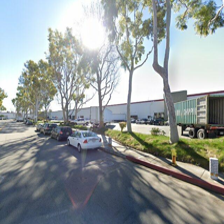
Label: streetView